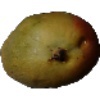
Label: Papaya 1